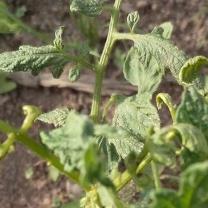
Crop: Tomato
Condition: virosis-d